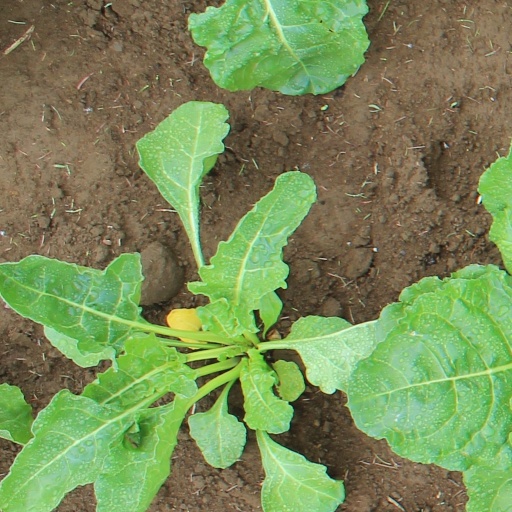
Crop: sugar beet